Pame people

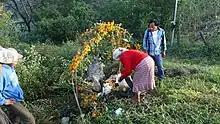
End of the feast of the dead. The portal is closed on the 1st. from December.

Although Escandón eventually left the Sierra Gorda, he was awarded the title Conde de Sierra Gorda in 1749 for "undertaking the colonizing task there and for his success in keeping costs down" and was presented with the "opportunity to colonize Nuevo Santander, the area south of Texas on the Gulf coast of New Spain." Before leaving the region, Escandón "forcibly uprooted some of the northern Pame and took them with him. Those who survived the brutal trek were forced to work on lands in the new colony."